Ataraxia

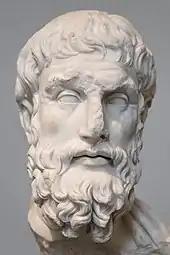
Bust of Epicurus. Achieving "ataraxia" is an important goal in Epicurean philosophy.

In Ancient Greek philosophy, (Greek: , from indicating negation or absence and with the abstract noun suffix ), generally translated as , , , or , is a lucid state of robust equanimity characterized by ongoing freedom from distress and worry. In non-philosophical usage, was the ideal mental state for soldiers entering battle. Achieving is a common goal for Pyrrhonism, Epicureanism, and Stoicism, but the role and value of within each philosophy varies in accordance with their philosophical theories. The mental disturbances that prevent one from achieving also vary among the philosophies, and each philosophy has a different understanding as to how to achieve .